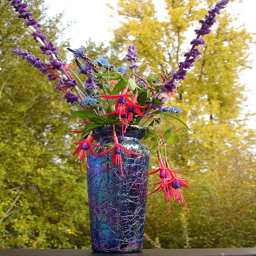
A pretty blue vase holding an assortment of flowers.
a close up of a vase with trees in the background
A tall purple vase with purple and pink flowers.
In a purple vase on a table are some flowers.
A blue vase filled with flowers and plants.